Shirahige Shrine

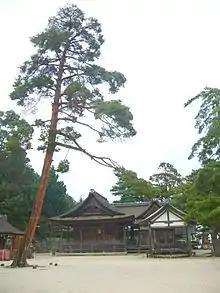

is a Shinto shrine in Takashima in Shiga Prefecture, Japan. The shrine is dedicated to Sarutahiko Okami. It is the head shrine of the Shirahige Shrines around the country. The shrine's annual festivals are on May 3 and September 5-6.